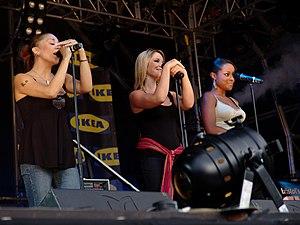
Sugababes est un groupe de musique pop britannique composé de trois chanteuses originaires de Londres au Royaume-Uni. Au départ formé par Keisha Buchanan, Mutya Buena et Siobhán Donaghy, le groupe est actuellement composé de Heidi Range, Amelle Berrabah et Jade Ewen, chacune d'entre elles remplace un membre de la formation initiale du groupe. Le groupe retrouva sa formation d’origine en 2019.